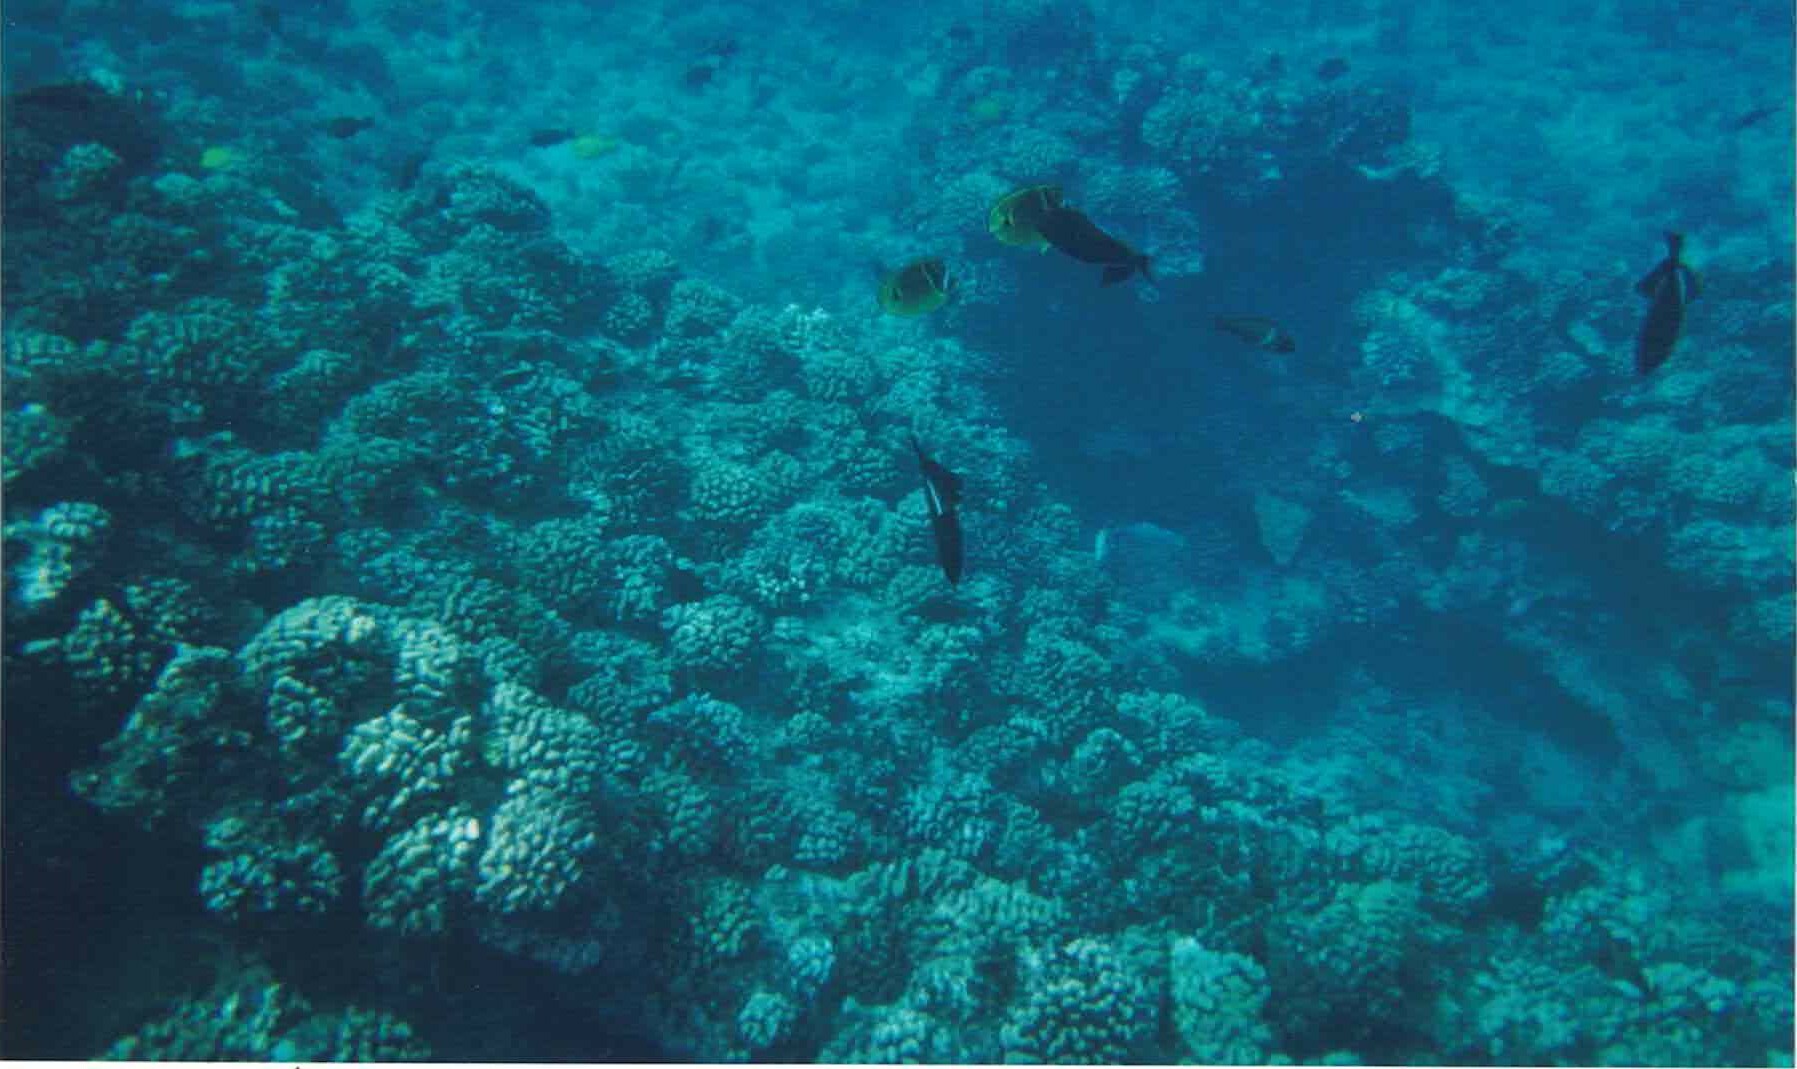
Chaetodon lunula (Raccoon Butterflyfish)